Lam Siu-por

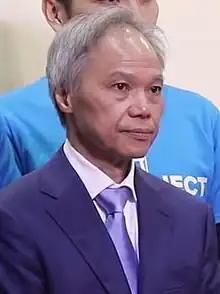
Lam in 2017

Lam Siu-por (born 28 March 1954) is a Hong Kong mathematician and the husband of Carrie Lam, who served as the fourth Chief Executive of Hong Kong from 2017 to 2022.